Alexandra Uteev Johnson

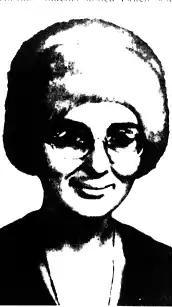
Alexandra Uteev Johnson, "c." 1972

Alexandra Uteev "Alix" Johnson (August 9, 1946 – October 12, 2002) was a United States Foreign Service Officer from 1972 to 1979. She is notable for the controversy that arose in 1979 over two reports that she wrote alleging that Israeli authorities systematically used physical abuse to interrogate Palestinian detainees.